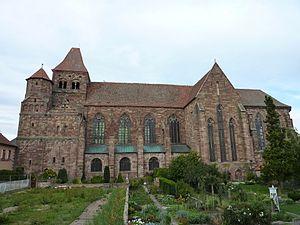
Alsace, Bas-Rhin, Marmoutier, Abbatiale Saint-Etienne, Façade sud